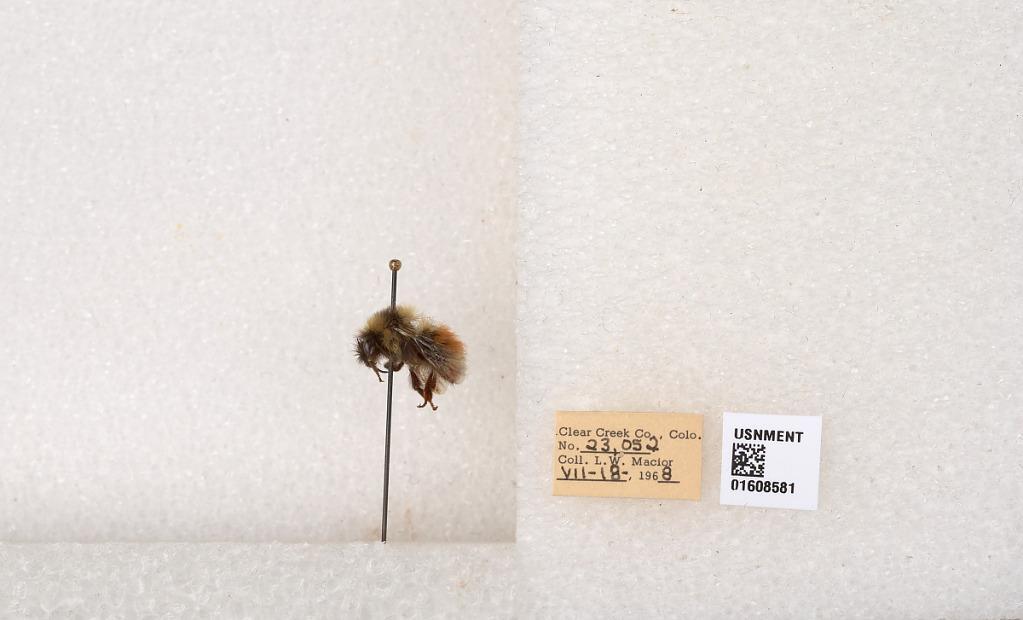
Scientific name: Bombus (Pyrobombus) sylvicola Kirby
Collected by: L. Macior
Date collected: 1968-7-18
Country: United States
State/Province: Colorado
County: Clear Creek
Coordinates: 39.6891, -105.644